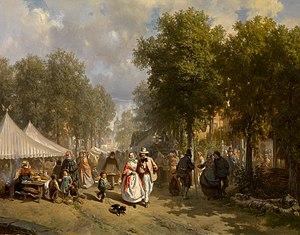
La fête foraine